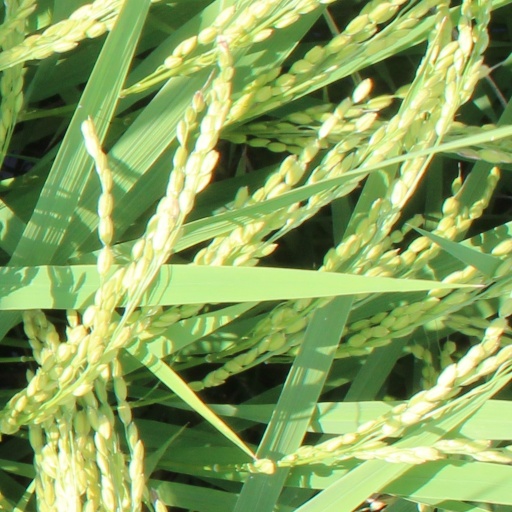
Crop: rice